As Good as It Gets

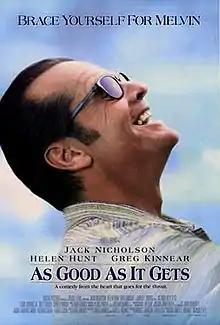
Theatrical release poster

As Good as It Gets is a 1997 American romantic comedy film directed by James L. Brooks from a screenplay he co-wrote with Mark Andrus. It stars Jack Nicholson as a misanthropic, bigoted and obsessive–compulsive novelist, Helen Hunt as a single mother with a chronically ill son, and Greg Kinnear as a gay artist.